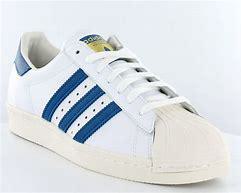
Brand: Adidas
Model: Superstar 80S